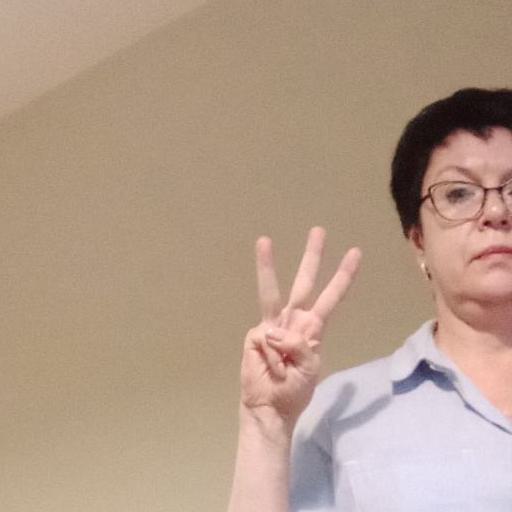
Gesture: three